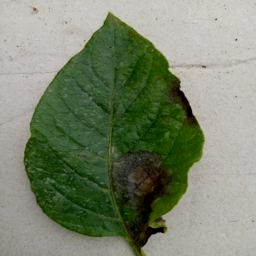
Etiqueta: Late Blight